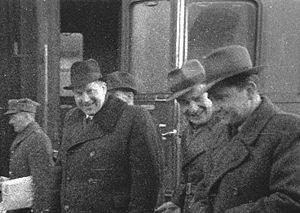
Ferdynand Marek Arczyński, membre du Parti démocrate, a été l'un des fondateurs de Żegota, une organisation clandestine faisant partie de la résistance polonaise qui opérait en Pologne durant l'occupation allemande entre 1942 et 1945.